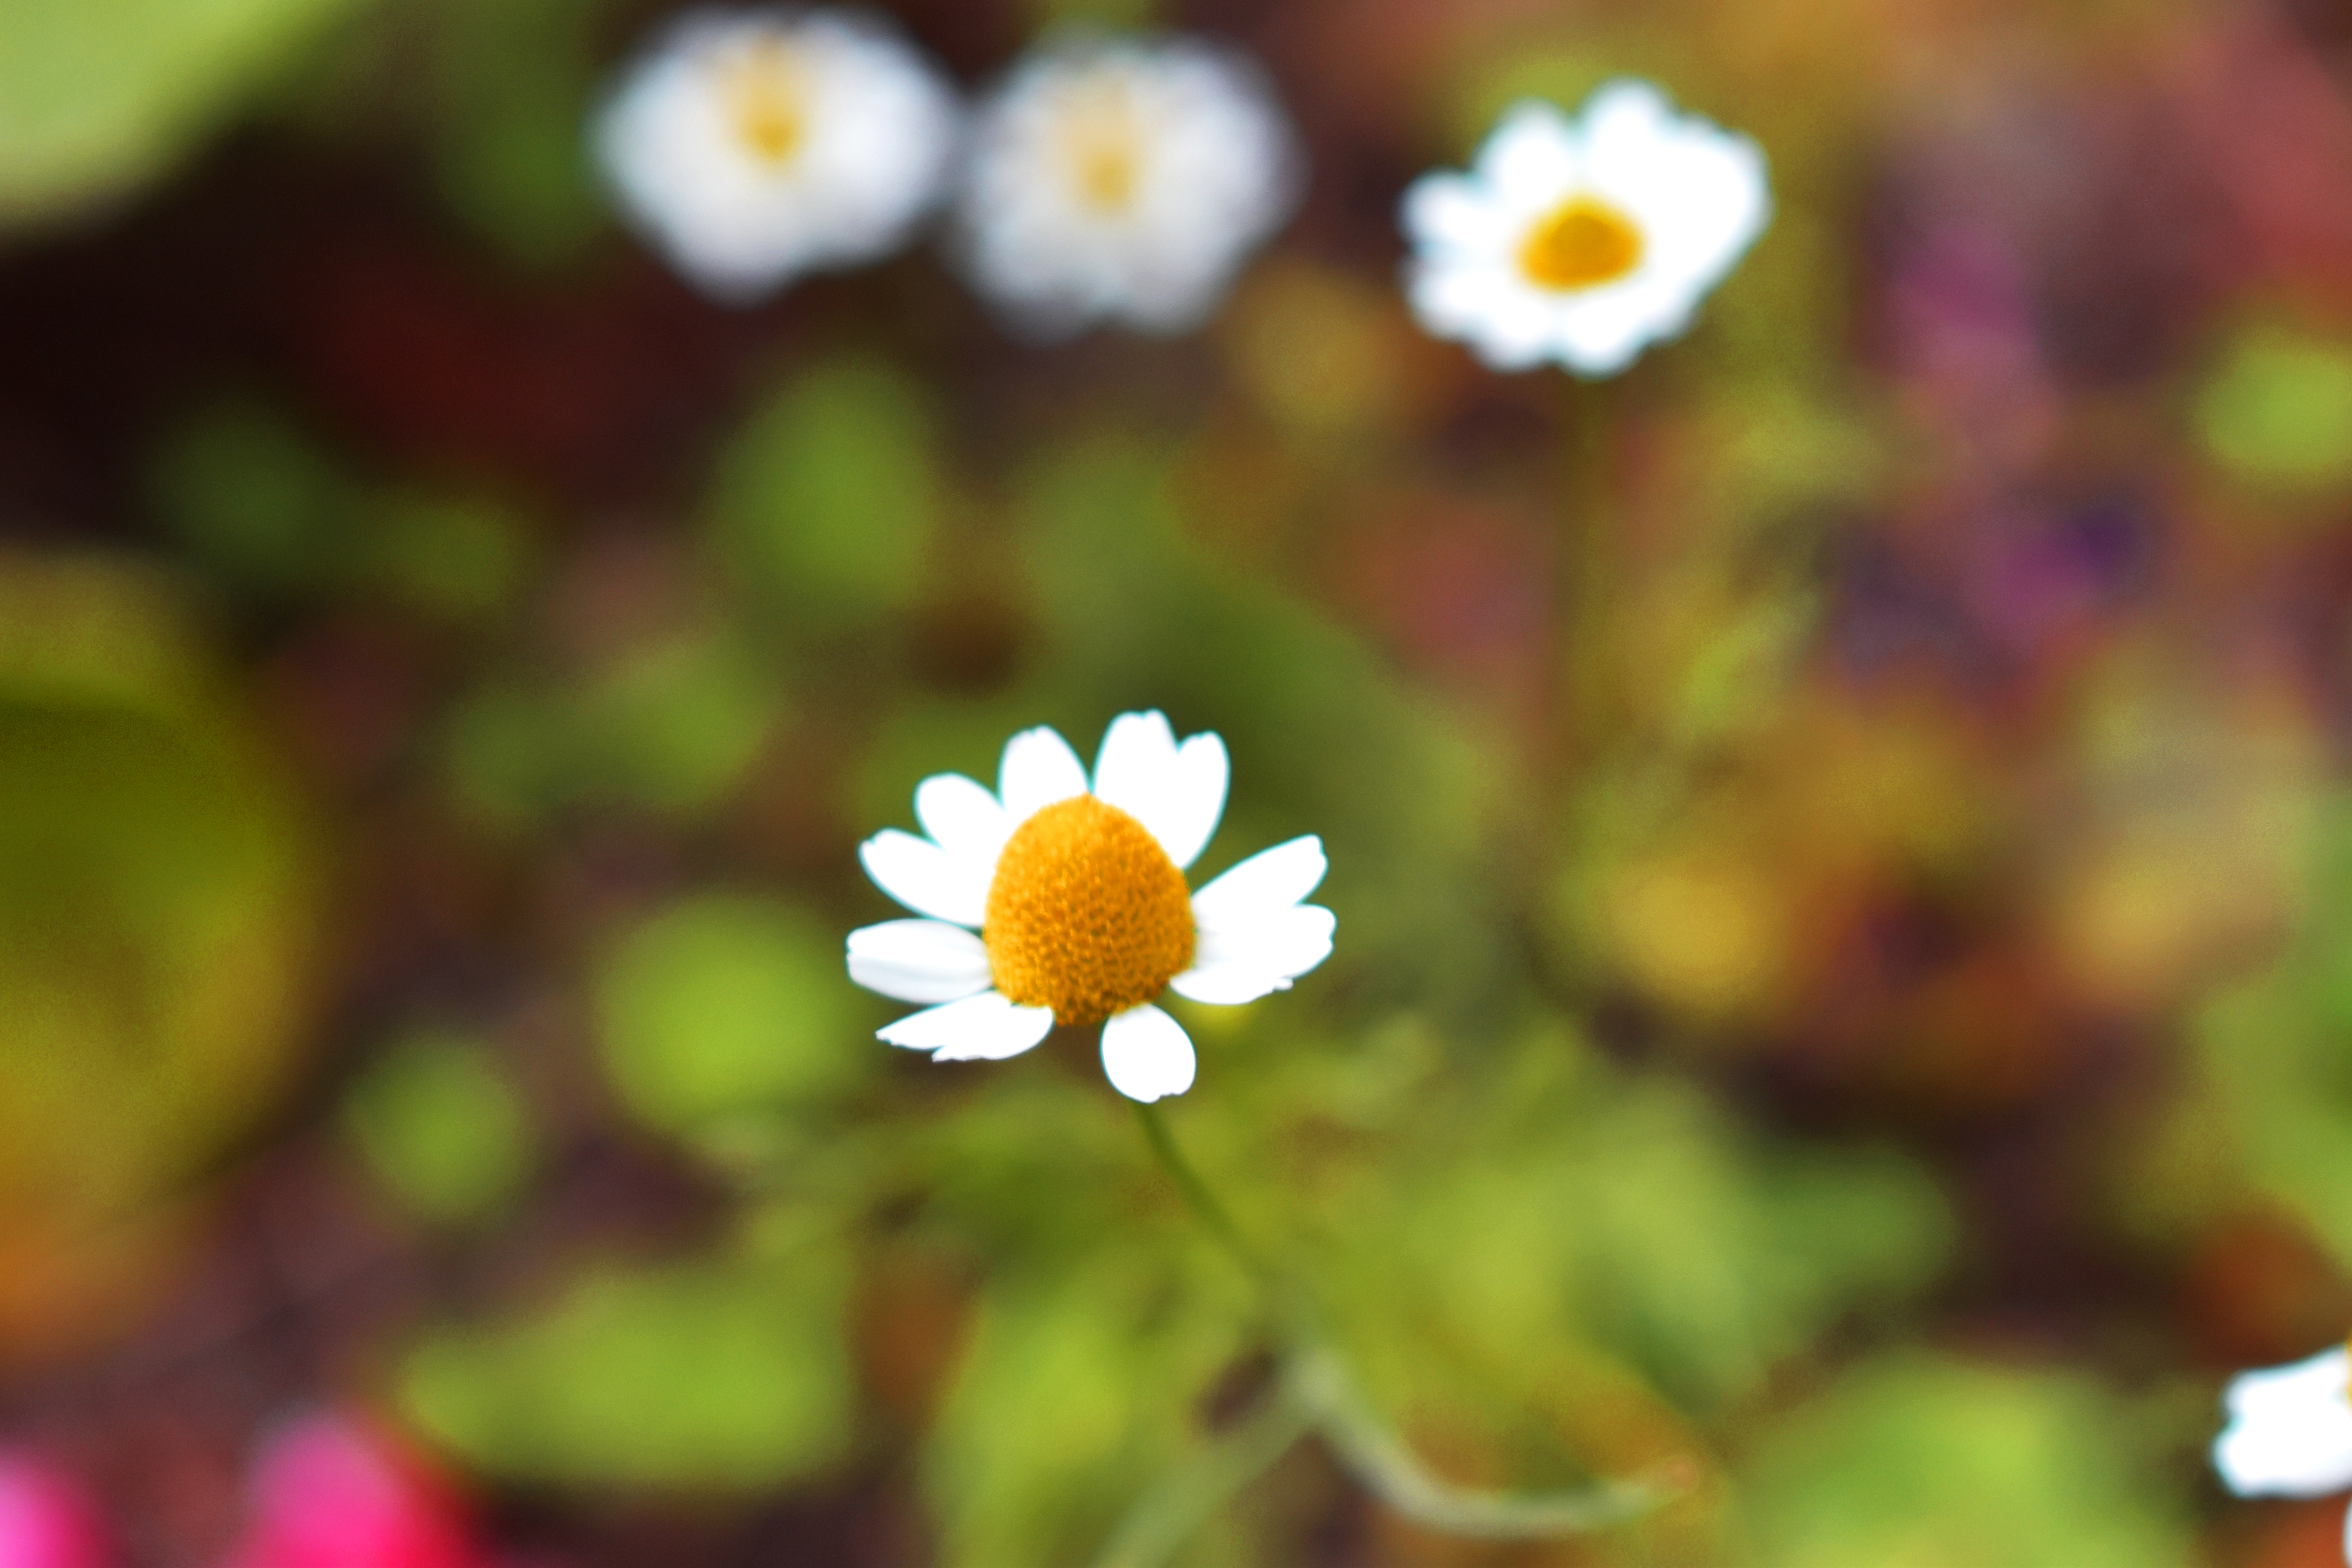
daisy, flower, plant, fresh, meditation, garden, park, relax, someday, petal, wildflower, flowering plant, spring, close up, macro photography, photography, daisy family, annual plant, chamomile, perennial plant, chamaemelum nobile